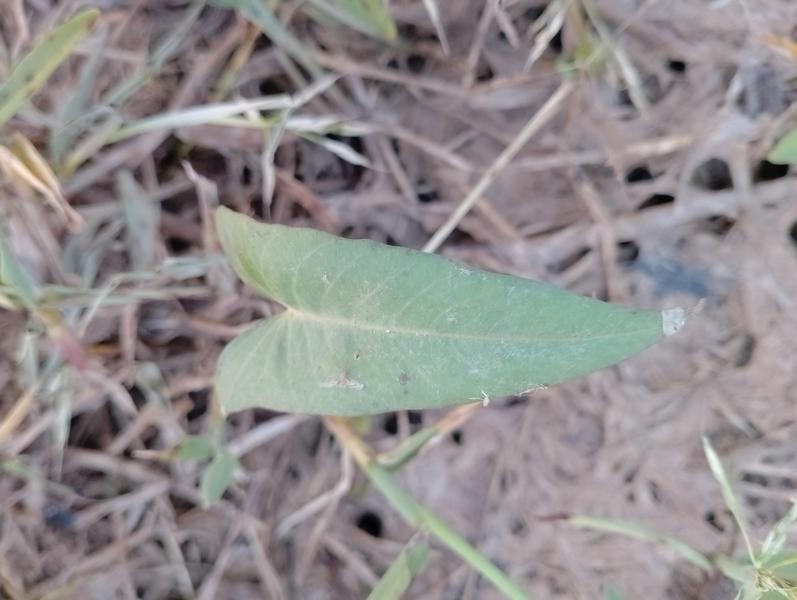
Weed species: Ipomoea aquatic